Konstantin von Benckendorff

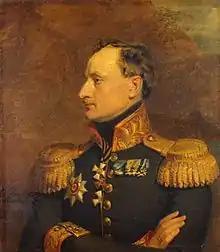
Portrait by George Dawe from the Military Gallery

Konstantin von Benckendorff ("Konstantin Khristoforovich Benkendorf"; 31 January 1785 – 6 August 1828) was a Baltic German general and diplomat.